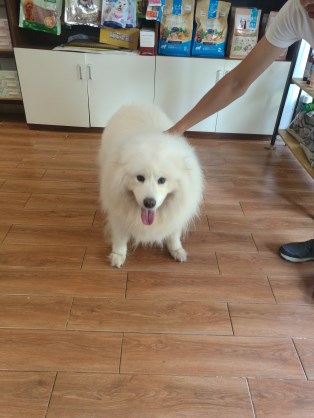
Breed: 2192-n000088-Samoyed